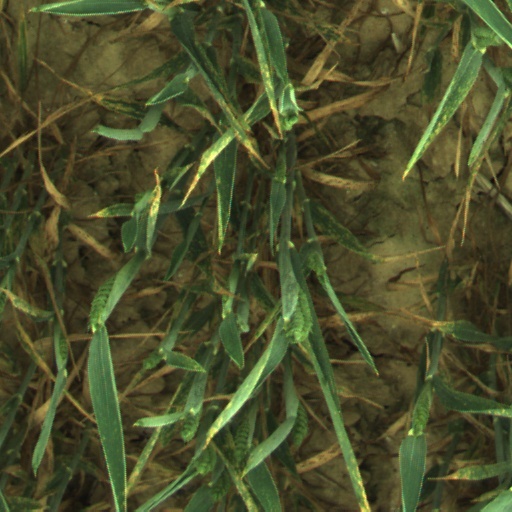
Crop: wheat